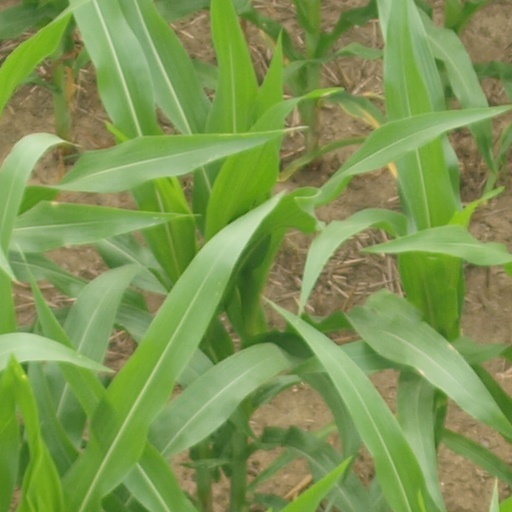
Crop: maize; corn